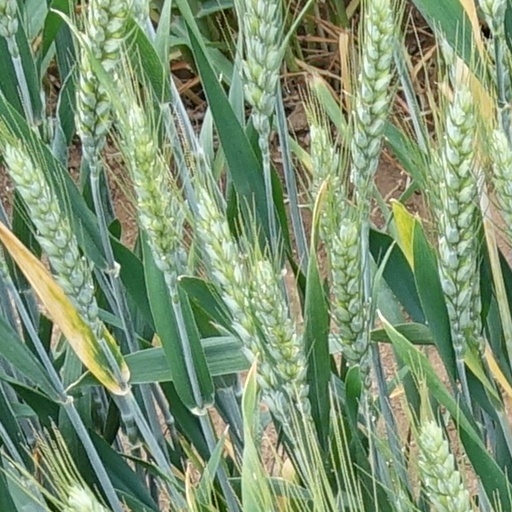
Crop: wheat